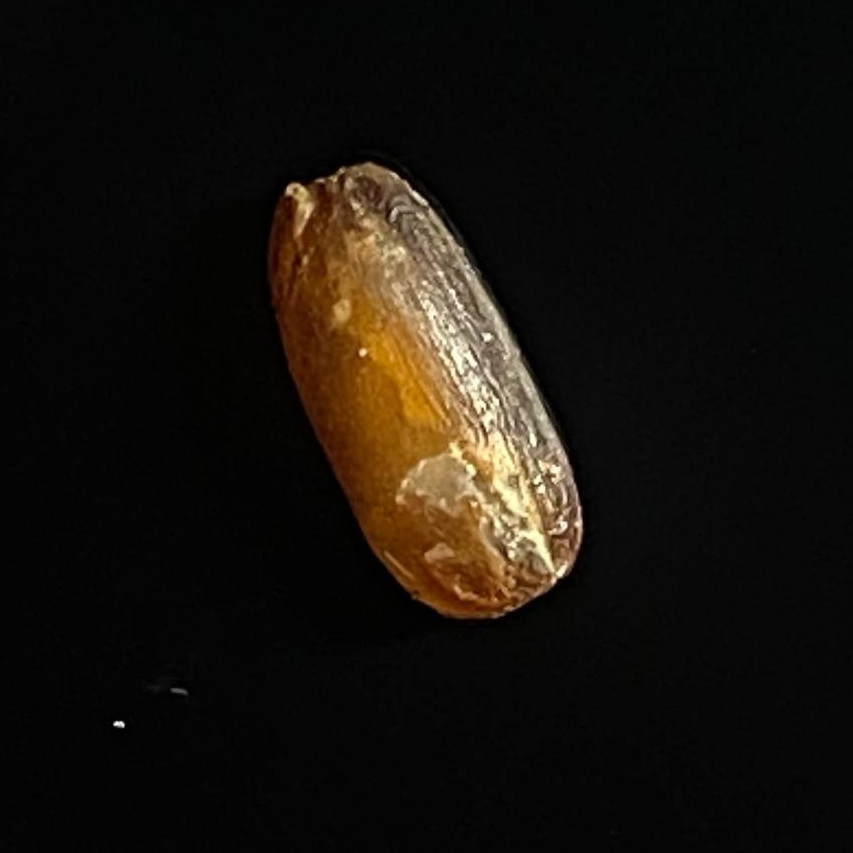
Rice variety: Lal_Biroi